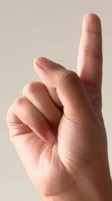
ASL sign: 1